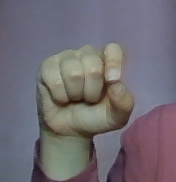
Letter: fa